Ernst Marno

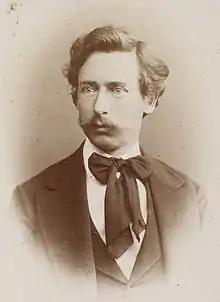
Ernst Marno

Ernst Marno (13 January 1844, Vienna – 31 August 1883, Khartoum) was an explorer in East Africa from Austria-Hungary. He traveled extensively through the Blue Nile area and the Sudanese-Ethiopian borderland, as well as Kordofan and southern Sudan. His experiences were narrated in two books, which provide information about the Nilo-Saharan populations of the area before the colonial occupation of Sudan by the British Empire.